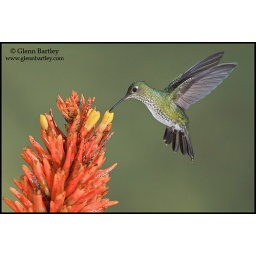
Many-spotted Hummingbird (Taphrospilus hypostictus) feeding at a flower while flying at the Wildsumaco reserve in eastern Ecuador.